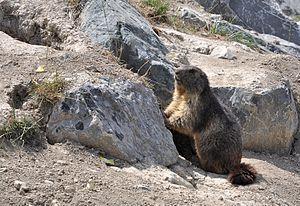
Marmotte prise dans un parc des Htes Alpes
Les marmottes forment un genre de mammifère fouisseur de l'ordre des rongeurs.